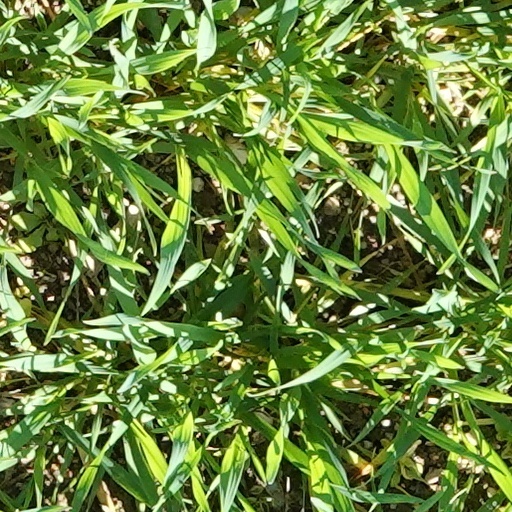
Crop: wheat